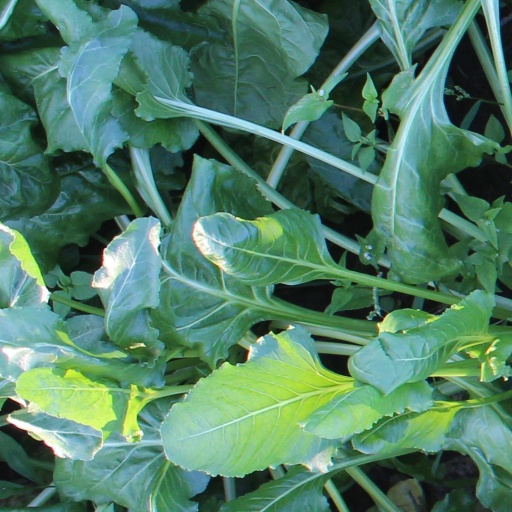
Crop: sugar beet